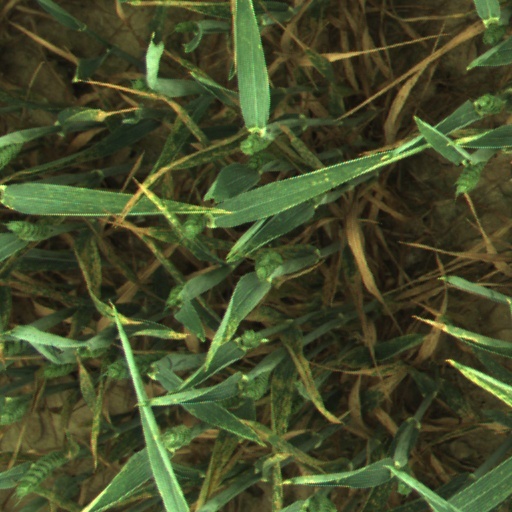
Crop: wheat